Micky Dolenz

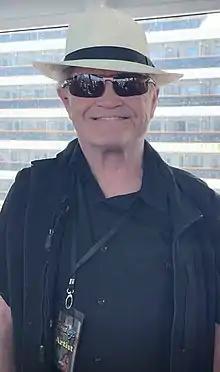
Dolenz in 2022 on the Beach Boys cruise

George Michael Dolenz Jr. (born March 8, 1945) is an American musician and actor. He was the drummer and one of two primary vocalists for the pop rock band the Monkees (1966–1970, and reunions until 2021), and a co-star of the TV series "The Monkees" (1966–1968). Dolenz is the last surviving member of the band.